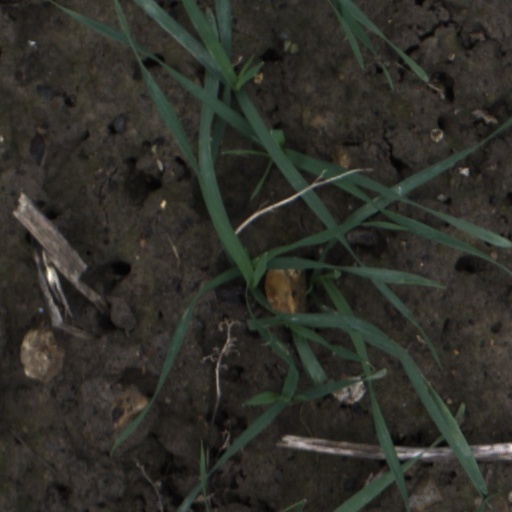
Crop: wheat